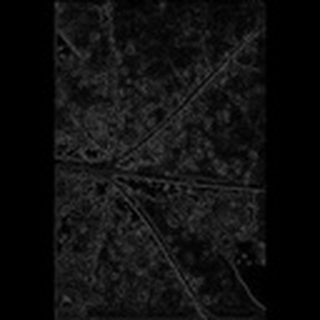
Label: cotton_aphids